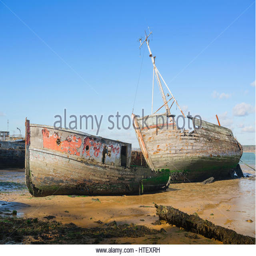
abandoned sailing boats left to decay along the banks near the village